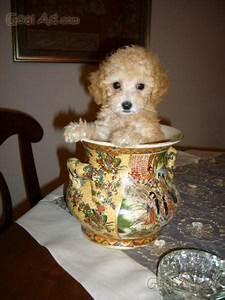
dog